Open-source video game

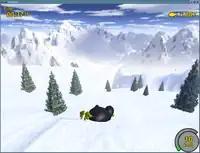
"Tux Racer"

Proprietary games such as "Doom" and "Descent" brought in the age of three-dimensional games in the early to mid 1990s, and free games started to make the switch themselves. "Tuxedo T. Penguin: A Quest for Herring" by Steve Baker, a game featuring the Linux mascot Tux, was an early example of a three-dimensional free software game. He and his son Oliver would later create other popular 3D free games and clones such as "TuxKart" and contribute to those by other developers such as "Tux Racer". "BZFlag" pre-dates all of these, inspired by "Battlezone" and started in 1992 and released in 1993. "FlightGear and" "YSFlight" are additional examples of original 3D games, first started in 1997 and 1999 respectively, especially noting that they are not first-person shooters but flight simulators; "Danger from the Deep" meanwhile simulates submarines.